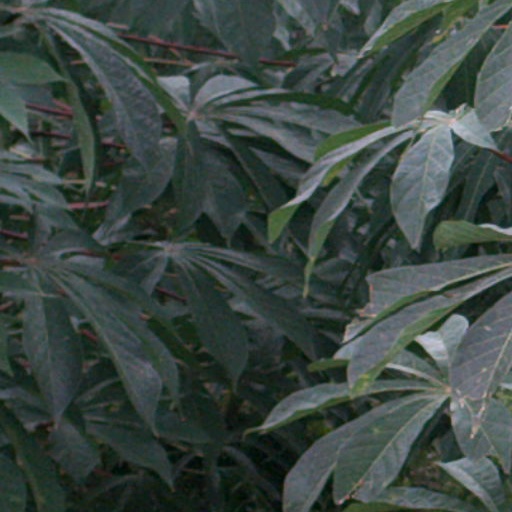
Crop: cassava